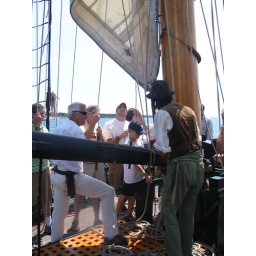
Pulling the sail back in to go home